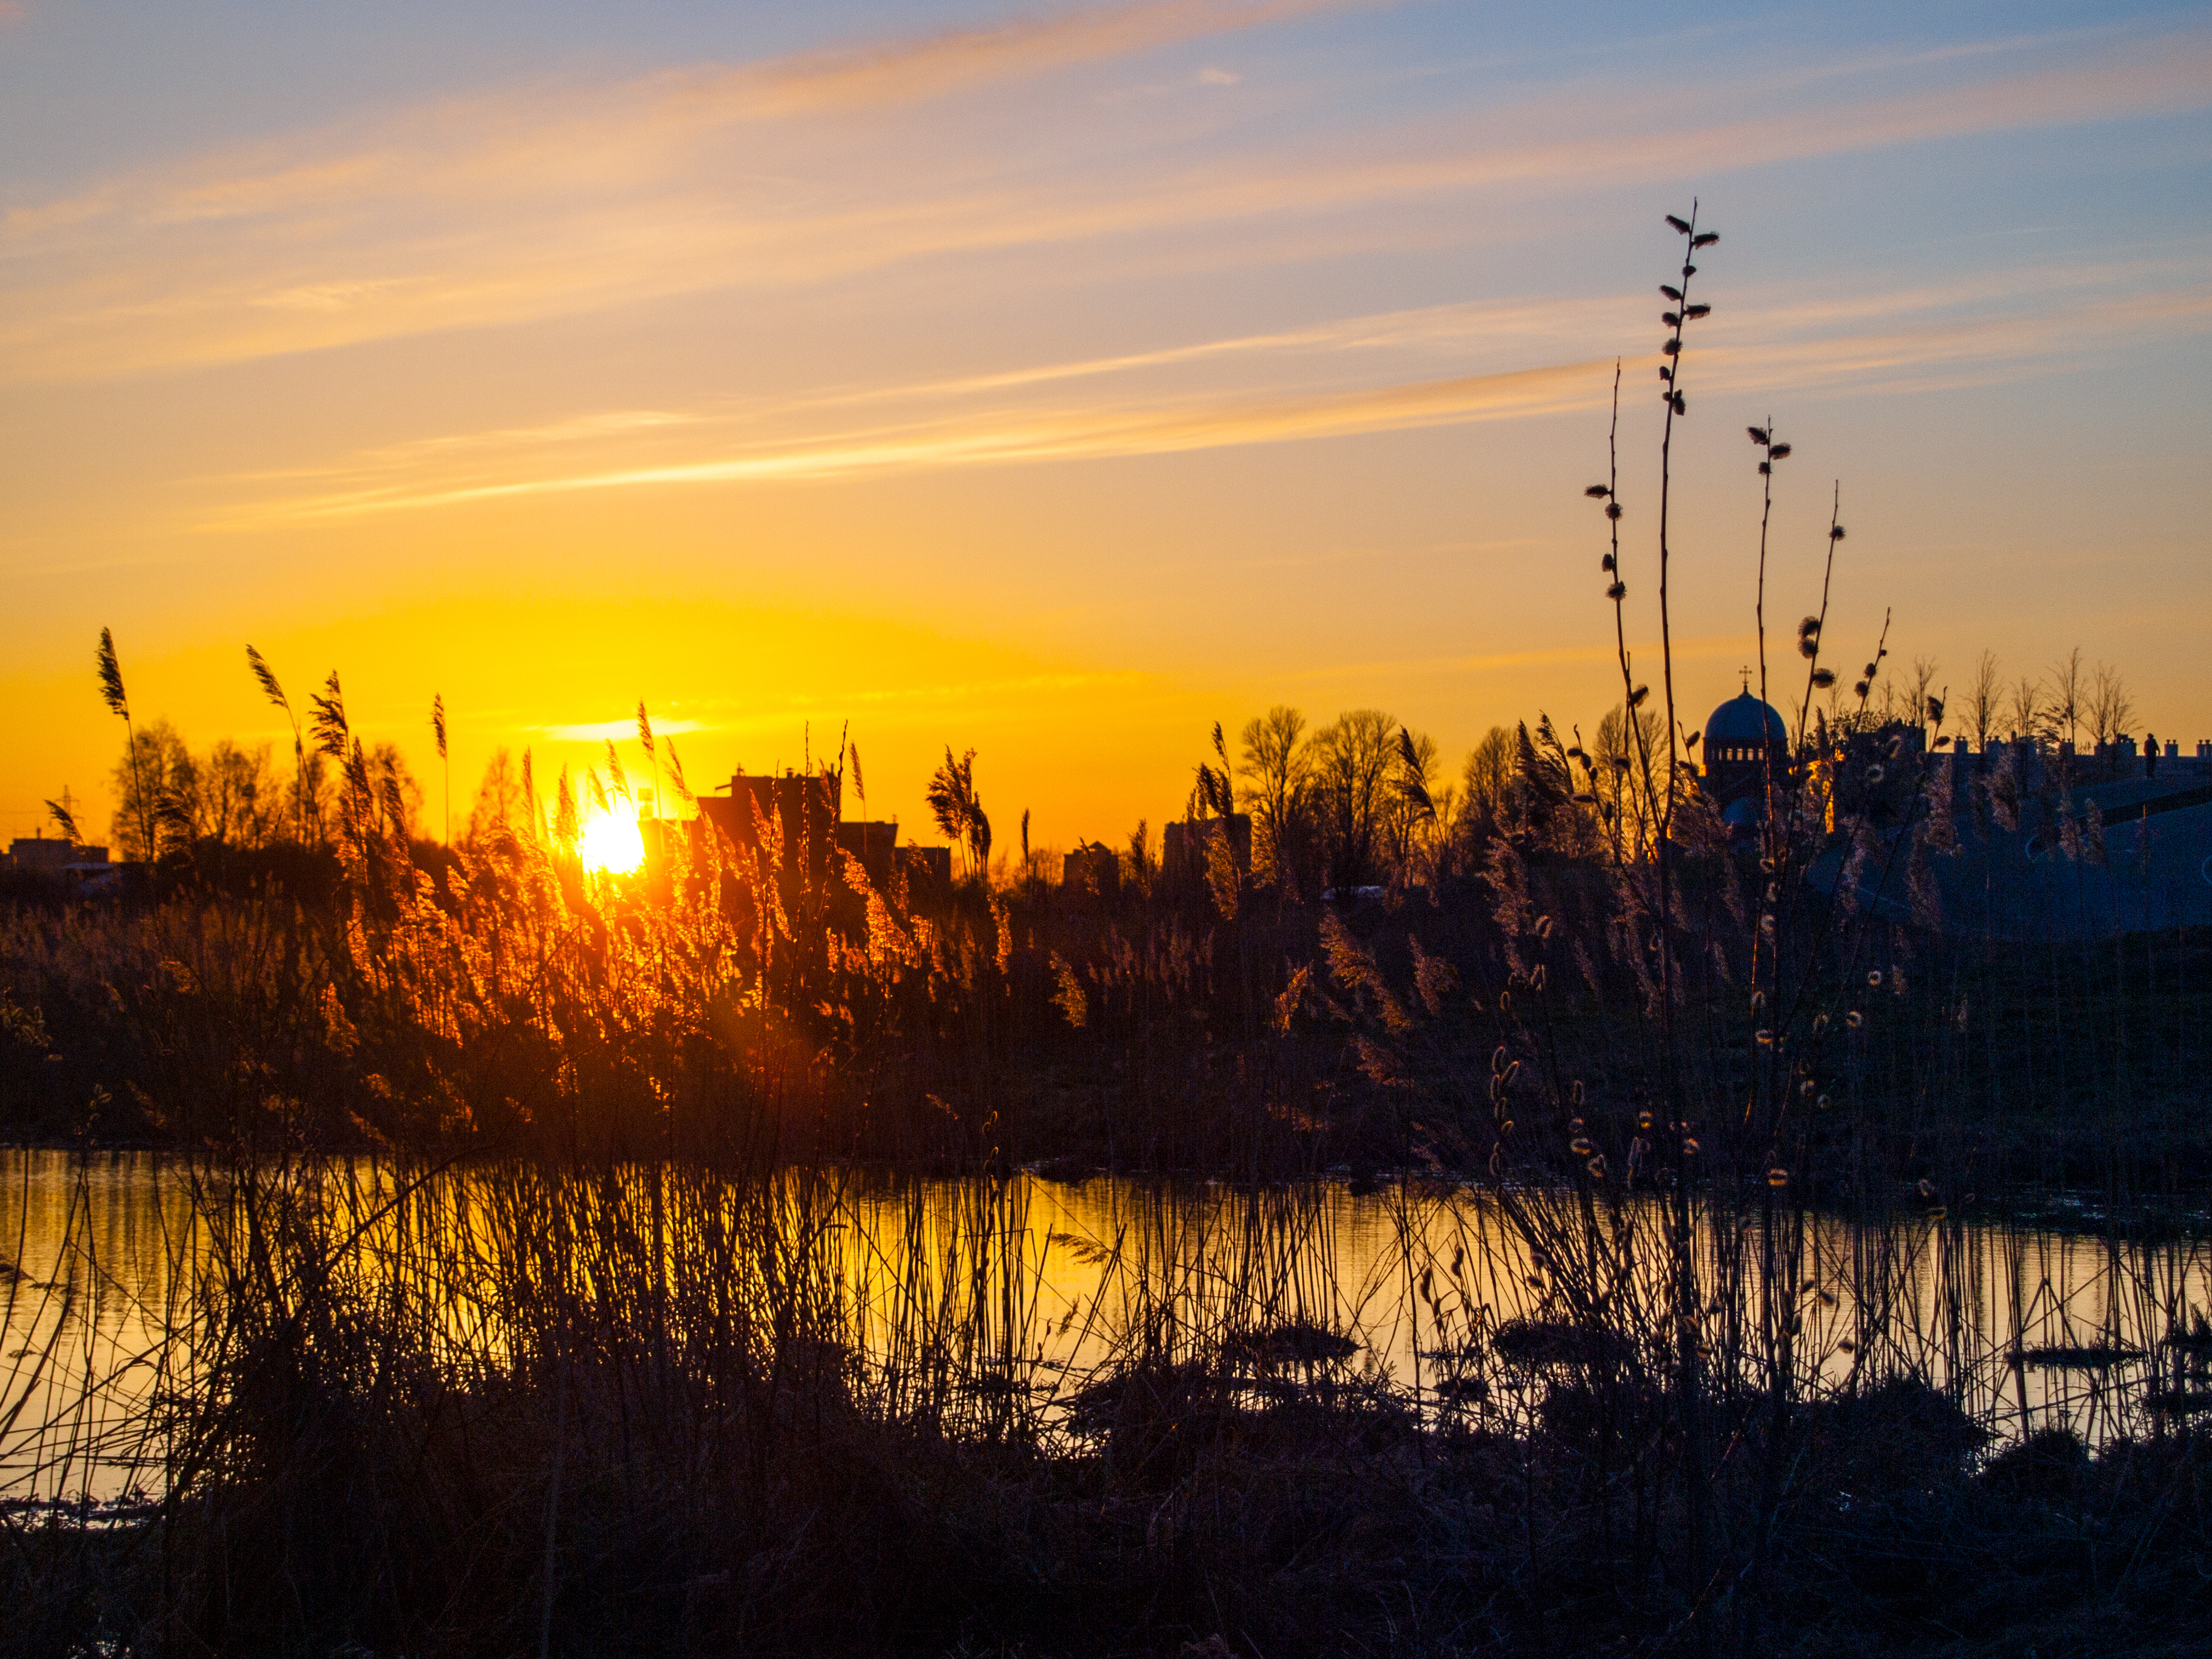
images, cloud, sky, water, plant, atmosphere, afterglow, nature, natural landscape, orange, red sky at morning, atmospheric phenomenon, dusk, sunset, sunrise, bank, grassland, sun, plain, lake, horizon, landscape, astronomical object, meadow, grass, waterway, Freshwater marsh, grass family, prairie, calm, field, dawn, shore, wildlife, backlighting, city, wetland, reservoir, salt marsh, evening, ocean, coast, sound, marsh, winter, reflection, bog, fen, wildflower, pond, crop, bay, loch, silhouette, tidal marsh, inlet, sea, floodplain, heat, swamp, night, river